Arturo Frondizi

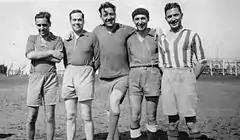
Arturo Frondizi (4th from left to right) during his tenure on Club Almagro, where he played in the 4th division.

Arturo was a poor student until his late teens, more interested in sports such as soccer and boxing than in his studies. In the mid-1920s Frondizi played soccer as a defender in the lower ranks of Club Almagro. In 1926, he suffered a serious injury to his arm as a result of a bad fall while playing.